Merton, London (parish)

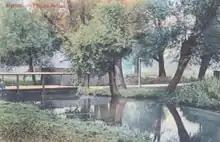
Phipps Bridge in the early 1900s, showing the rural character of this part of Merton

In September 1802, Vice-Admiral Horatio Nelson, upon the advice of his mistress Emma Hamilton and her husband Sir William Hamilton, purchased Merton Place from the widow of Charles Greaves with its farm and woodland for £9,000. Built around the beginning of the 18th century in a heavy, symmetrical square in the Queen Anne style, the home had fallen into a state of terrible disrepair, but Nelson, against the advice of his solicitor, refused to put in a lower offer, borrowing money from a friend to pay for it. He expanded the estate with the purchase of additional land south of his house until his Merton property covered most of the area west of the Wandle and north of Morden Hall Park, including the area between Merton Road, South Park Road and Haydons Road. Between trips to sea, Nelson lived at Merton Place with Emma and Sir William in a ménage à trois, although the married couple also kept a London home in Piccadilly, and Emma took a smaller home nearby after Sir William's death in April 1803. Emma set about decorating the interior as a tribute to Nelson, setting a rather "gaudy and cluttered" tone which was emulated far and wide. She planned gardens and had the stream and ponds filled with fish and the grounds filled with pigs, poultry and sheep, and both she and Nelson referred to the property as "the farm". Their daughter Horatia stayed with them there for long periods.